Geology of Indonesia

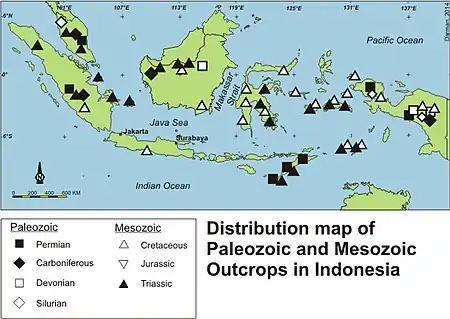
A summary map of the distribution of key Paleozoic and Mesozoic outcrops in Indonesia.

The stratigraphy of the western part of Indonesia is dominated by Cenozoic age formations, ranging from Paleogene to Quaternary. Minor Mesozoic and Paleozoic formations were found in places. Devonian limestones were found in Telen River, East Kalimantan, as fragments within Paleogene clastic sediments.